Brunei

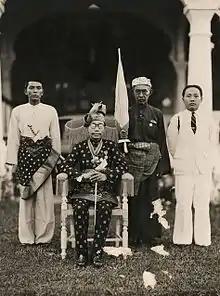
Ahmad Tajuddin, the 27th Sultan of Brunei, with members of his court in April 1941, eight months before the Japanese invaded Brunei

The Japanese invaded Brunei on 16 December 1941, eight days after their attack on Pearl Harbor on the United States Navy. They landed 10,000 troops of the Kawaguchi Detachment from Cam Ranh Bay at Kuala Belait. After six days' fighting, they occupied the entire country. The only Allied troops in the area were the 2nd Battalion of the 15th Punjab Regiment based at Kuching, Sarawak.